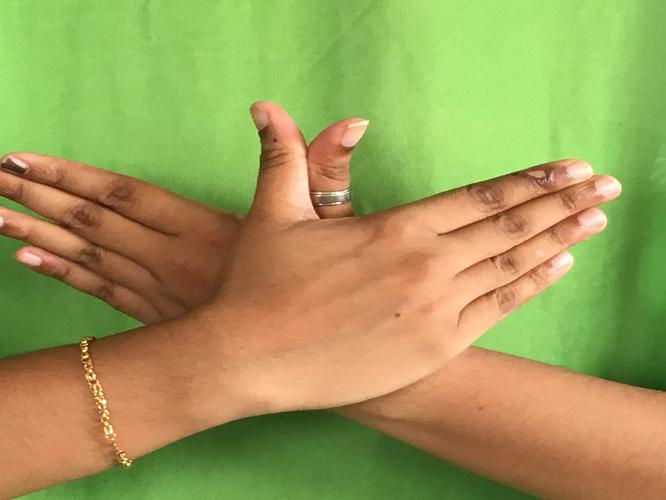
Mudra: Garuda
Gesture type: double_hand